Andalusian independentist conspiracy (1641)

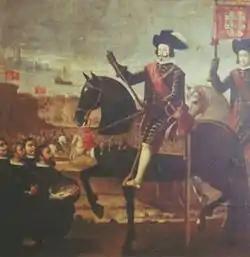
Gaspar Alonso Pérez de Guzmán, Ninth Duke of Medina Sidonia.

The Ninth Duke of Medina Sidonia, the man accused of conspiring against Philip IV, represented the main branch of the House of Medina Sidonia, the leading noble family of Andalusia by virtue of its historical importance and vast fortune. He became Duke of Medina Sidonia upon the death of his father in 1636; at that time he was 33 years old and was married to his own aunt, Ana de Guzmán.